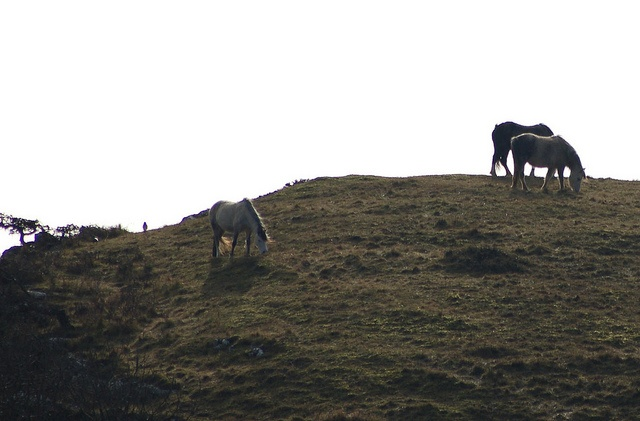
some horses standing on a hill while they eat some grass
a couple of horses sit on a grassy hill
Three wild horses graze on a grass on a hill
Horses grazing in grass on a hill side
a hill side that has a few horse's on it